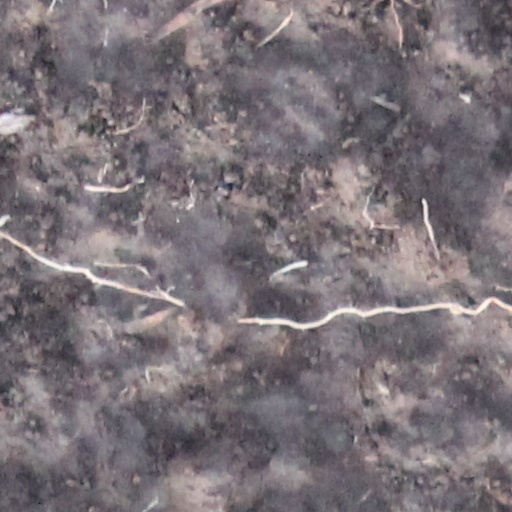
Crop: wheat